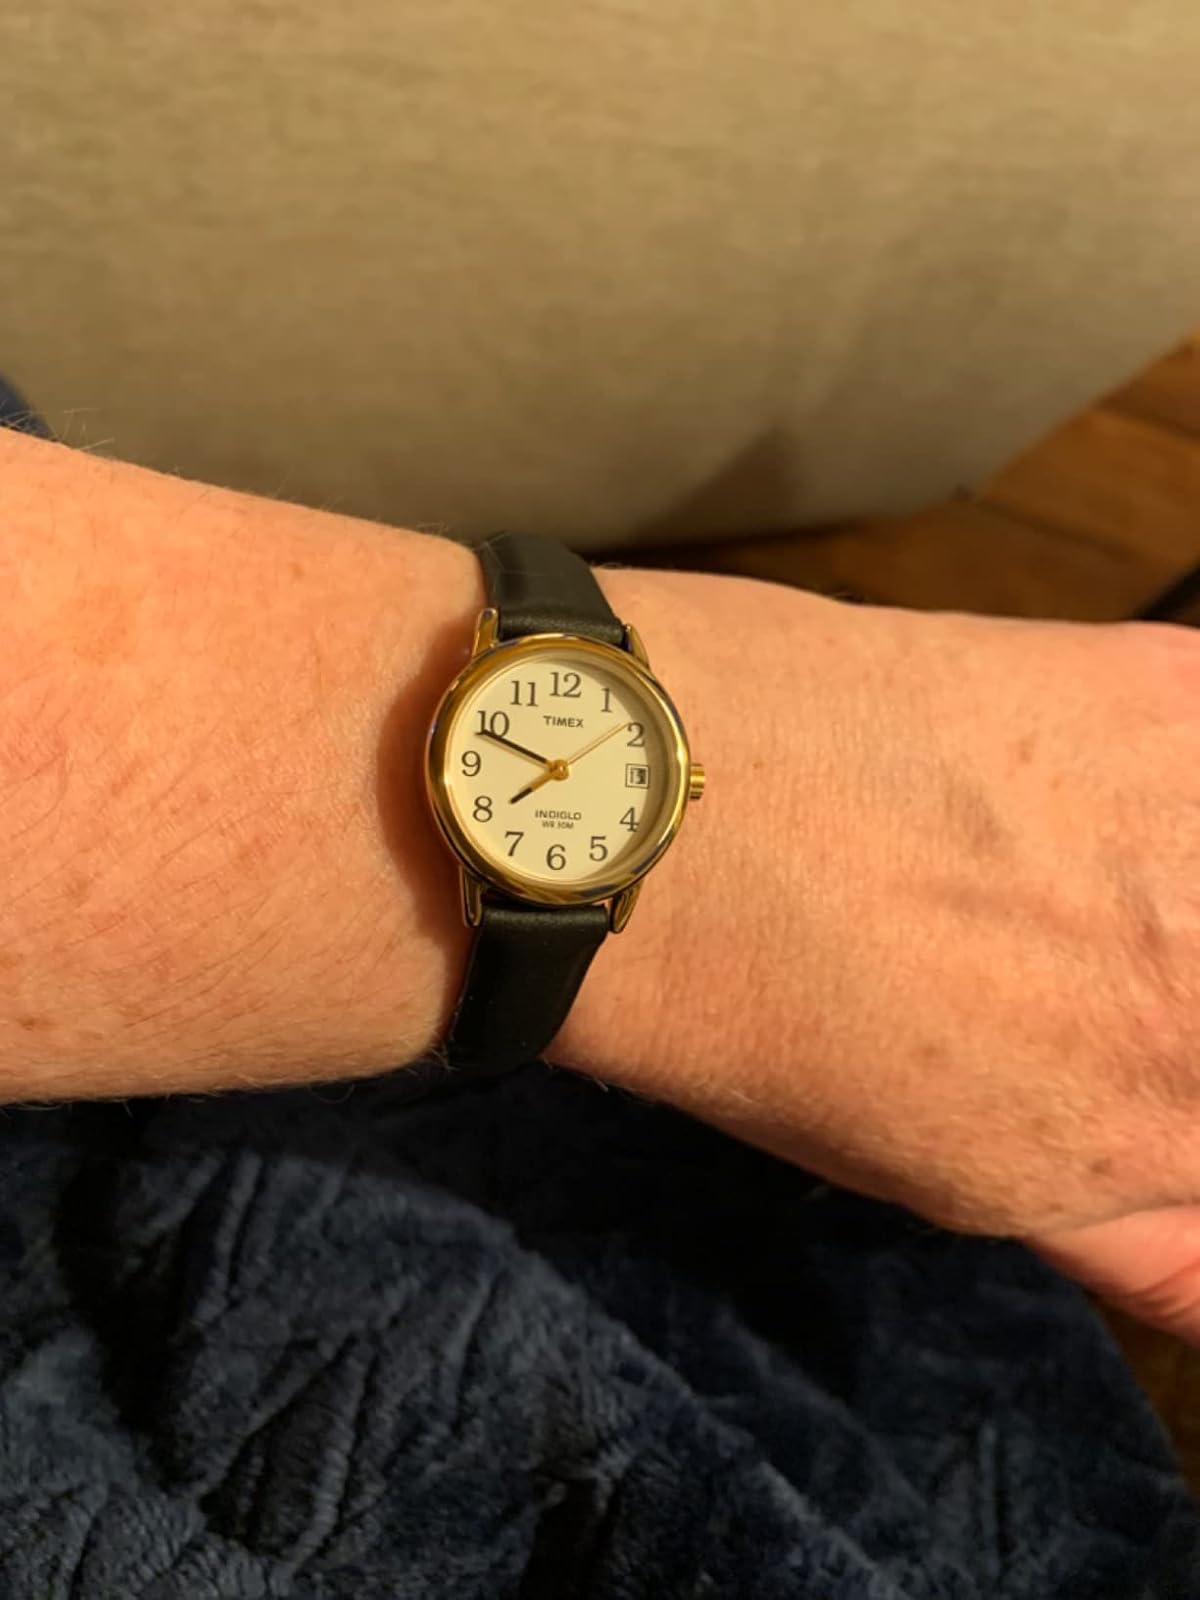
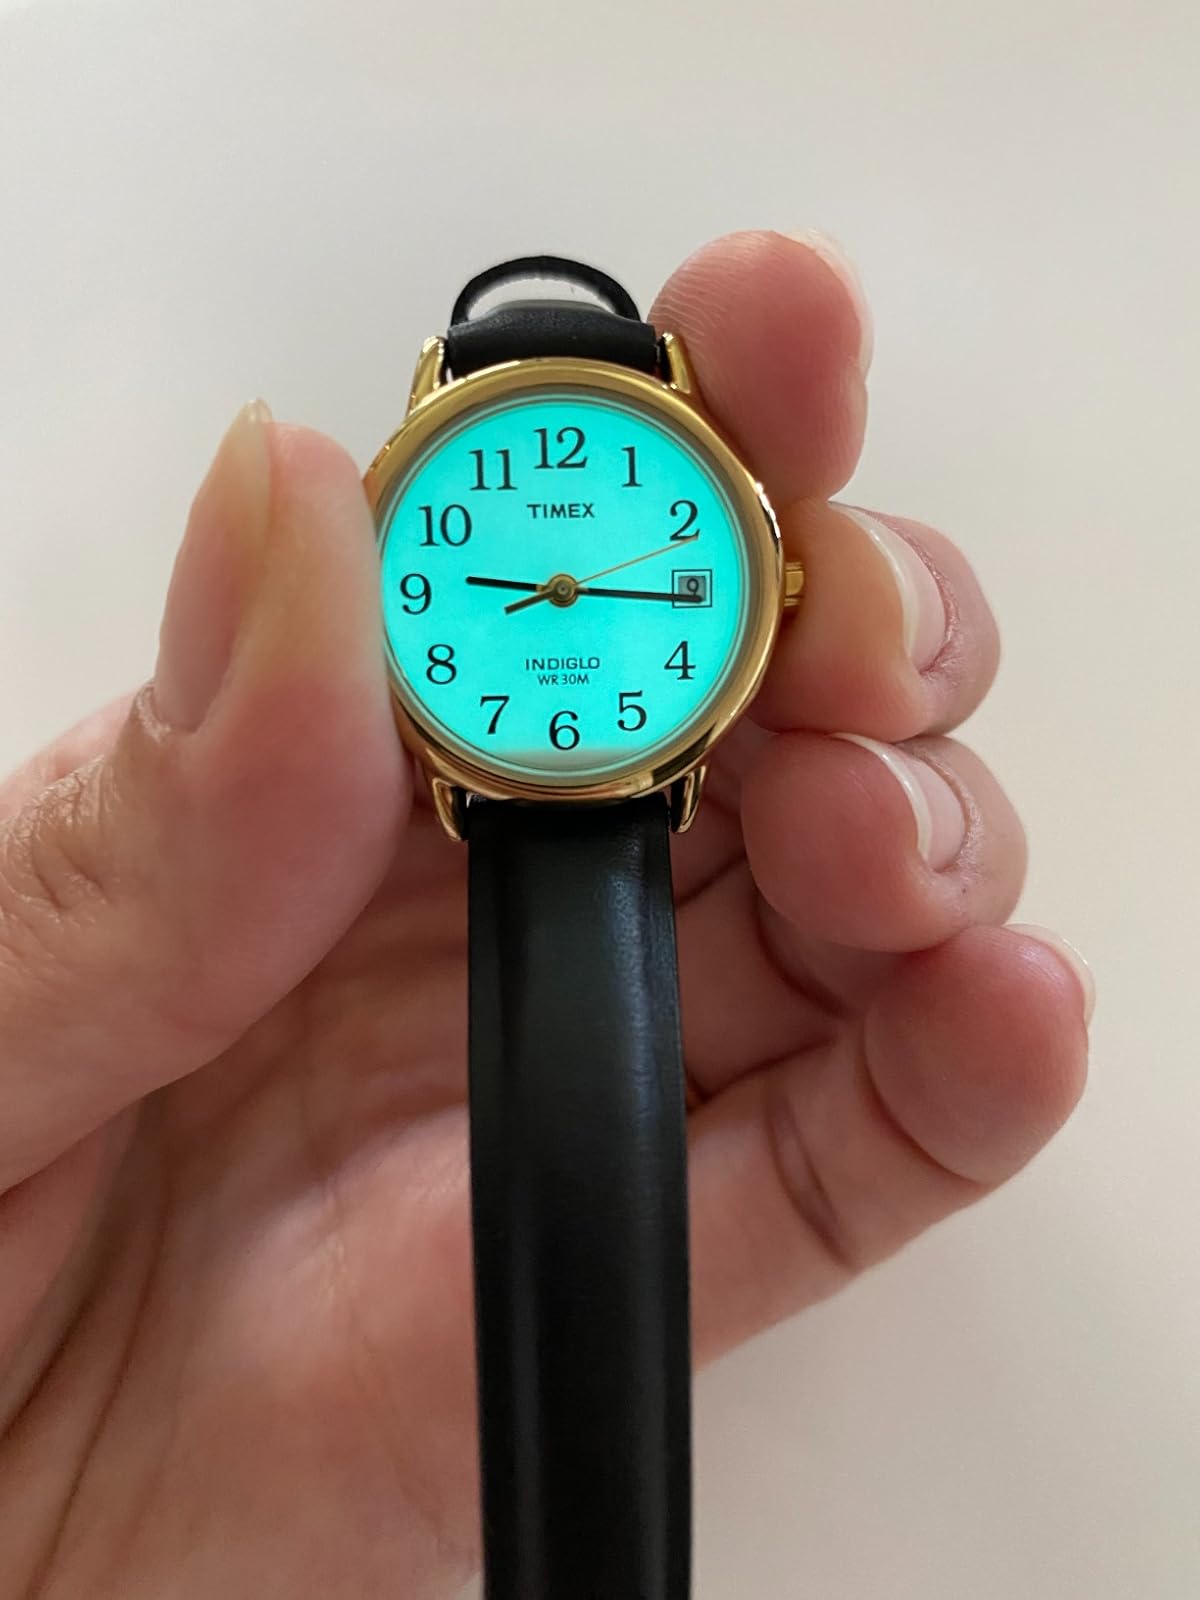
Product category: accessories_watch
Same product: yes